Waisenhausplatz

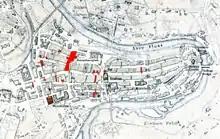
Old City of Bern with Waisenhausplatz highlighted

The Waisenhausplatz (Orphanage Plaza) is a plaza in the Old City of Bern, the medieval city center of Bern, Switzerland. It is on the edge of the Innere Neustadt which was built during the second expansion from 1255 to 1260, though the plaza was not built until later. It is on the north of the peninsula, and divided from Bärenplatz by Marktgasse. It is part of the UNESCO Cultural World Heritage Site that encompasses the Old City.